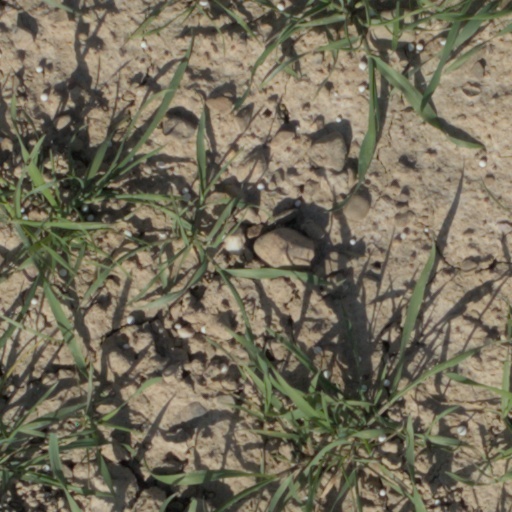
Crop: wheat